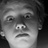
Emotion: surprise